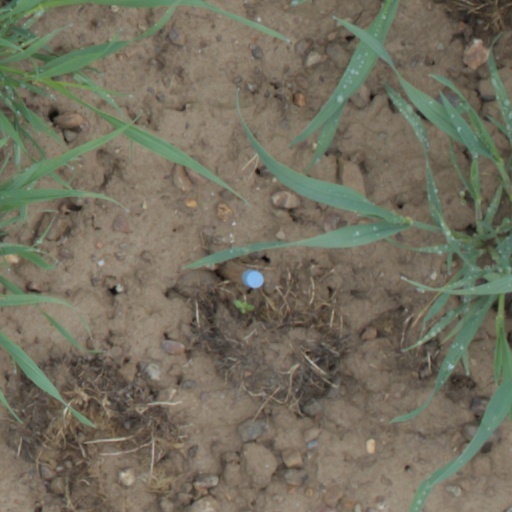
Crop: wheat